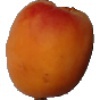
Label: apricot